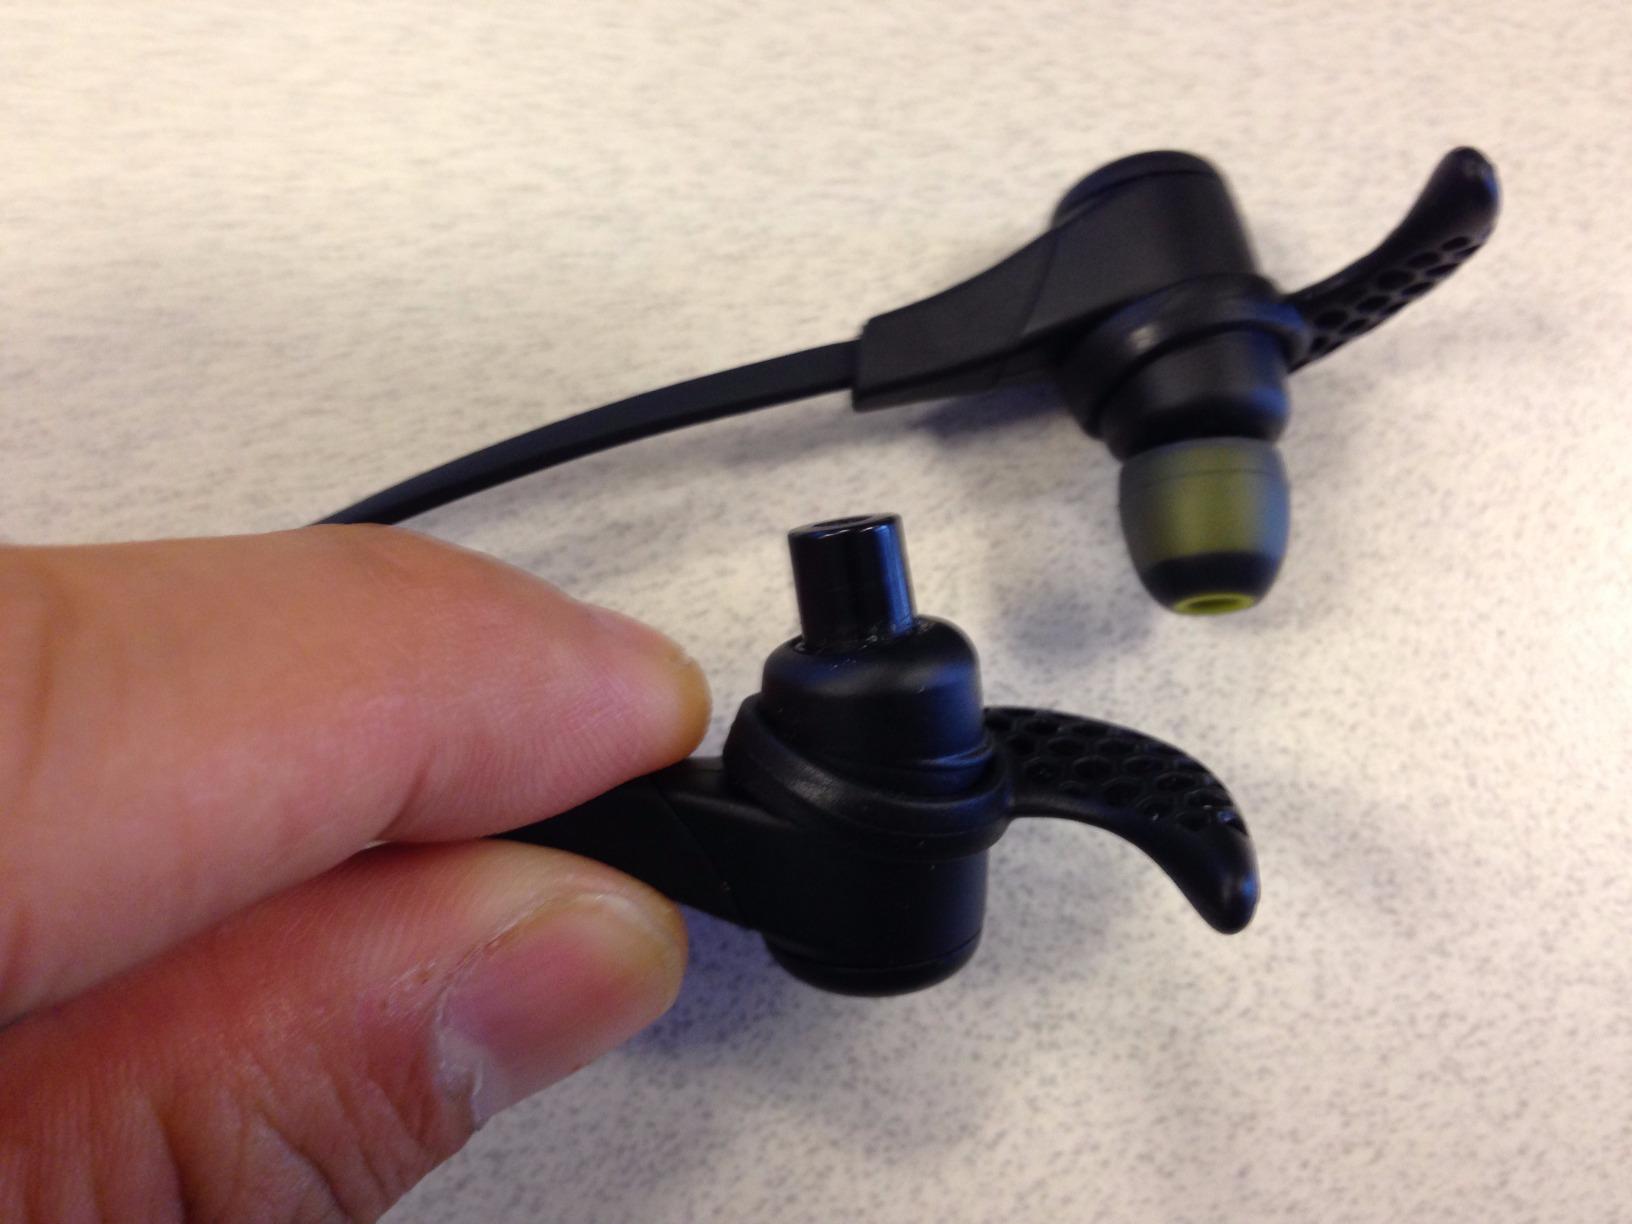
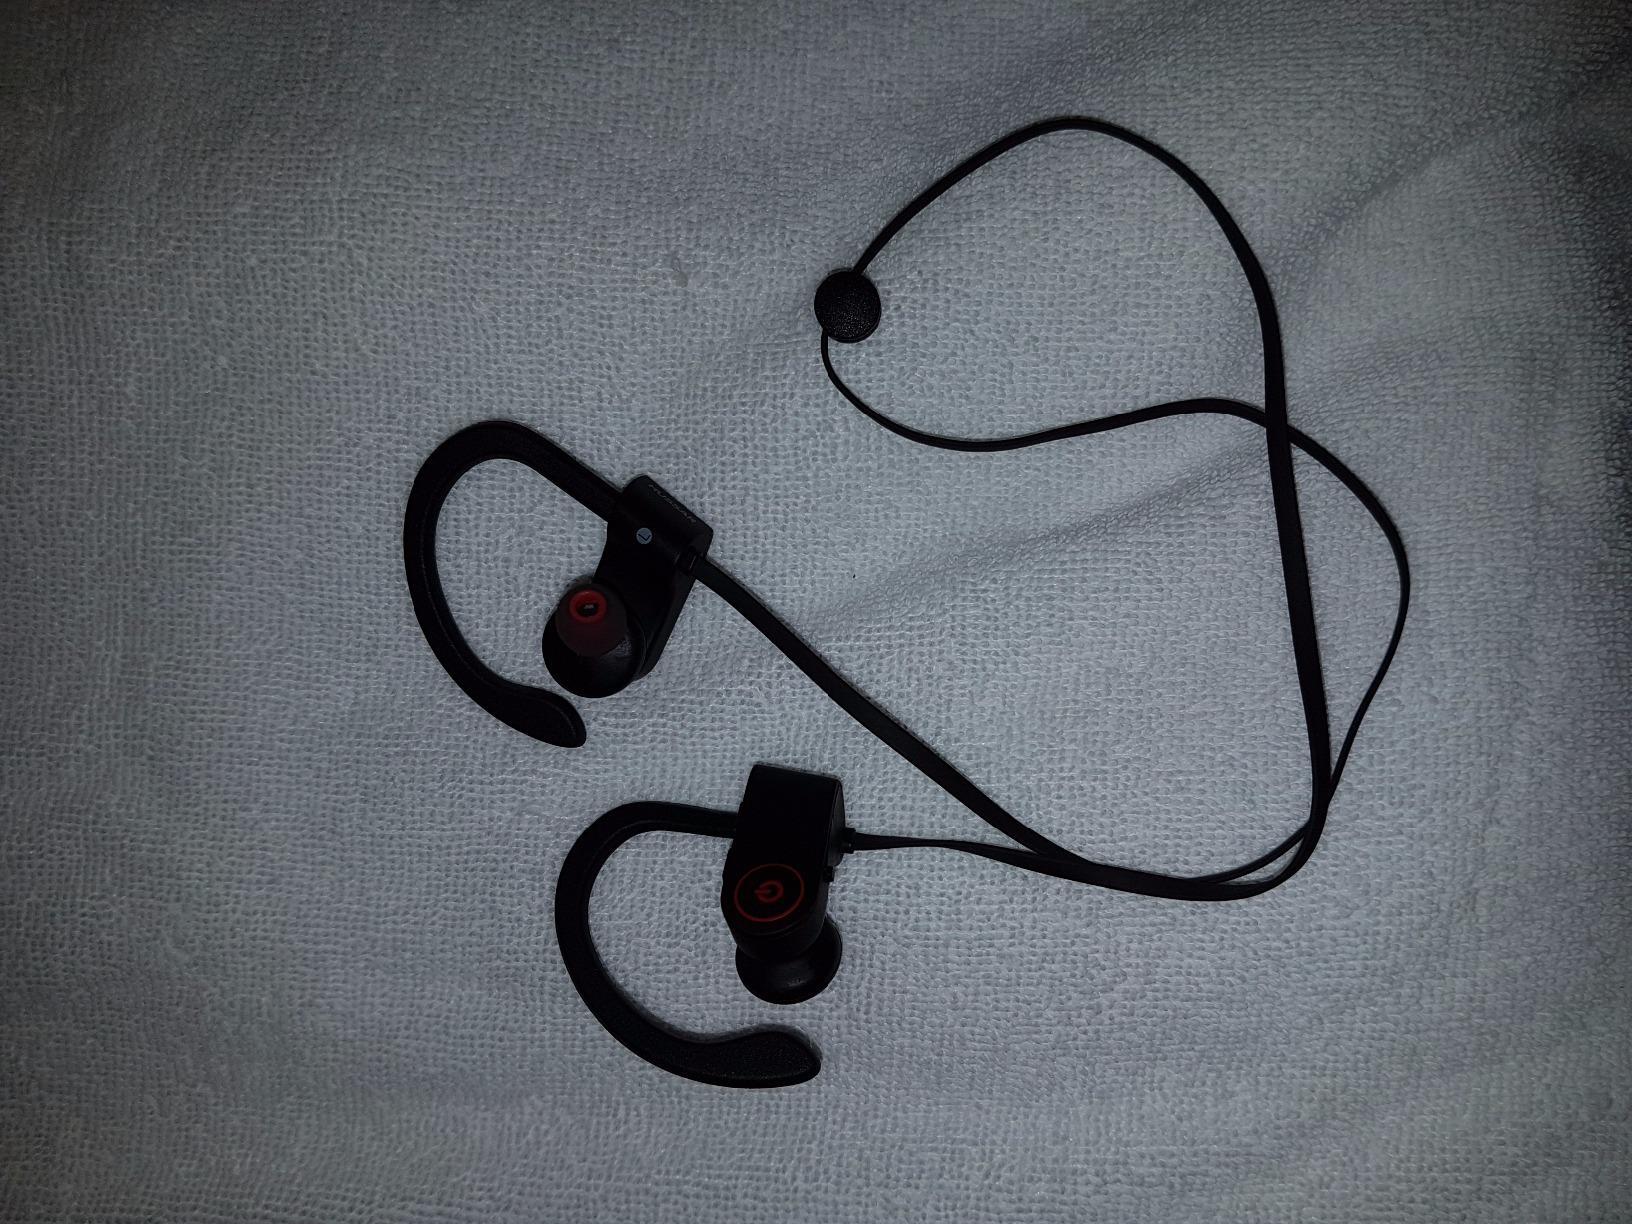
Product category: headphones
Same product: no